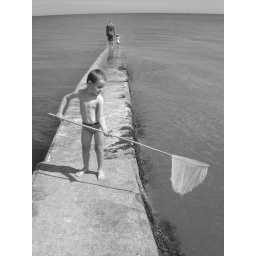
Old beach pics shot in black and white